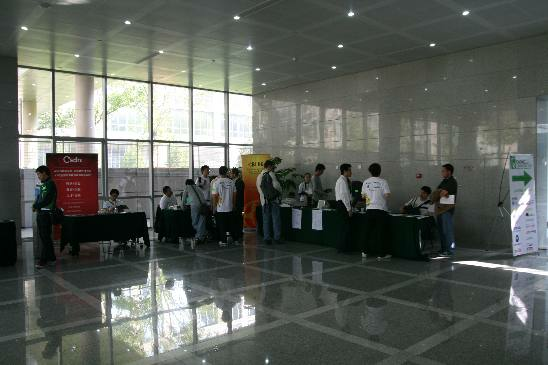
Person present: Yes